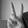
ASL letter: V